Paweł Wojciechowski (economist)

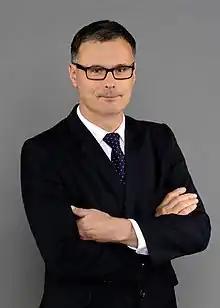

He graduated from the Foreign Trade Faculty of the Main School of Planning and Statistics in 1983. In 1986 he graduated with a bachelor's degree in Economics from John Carroll University, Ohio in the United States.